Pierre d'Aubusson

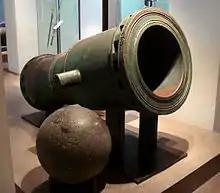
Bombard-Mortar of the Knights of Saint John of Jerusalem, Rhodes, 1480–1500. This is the largest known bombard in history. Founded at the request of Pierre d'Aubusson, the bombard was used for close defence of the walls (100–200 meters). It fired 260 kg granite balls. The bombard weighs 3,325 kg. Musée de l'Armée

The alleged story of his youth to 1444, which has appeared in print since the 17th century, is unreliable. It derives from the fertile imagination of R.P. Dominique Bouhours, a Jesuit who published a biography of Pierre d'Aubusson (Paris, Mabre-Cramoisy, 1677) at the behest of Marshall d'Aubusson-La Feuillade.